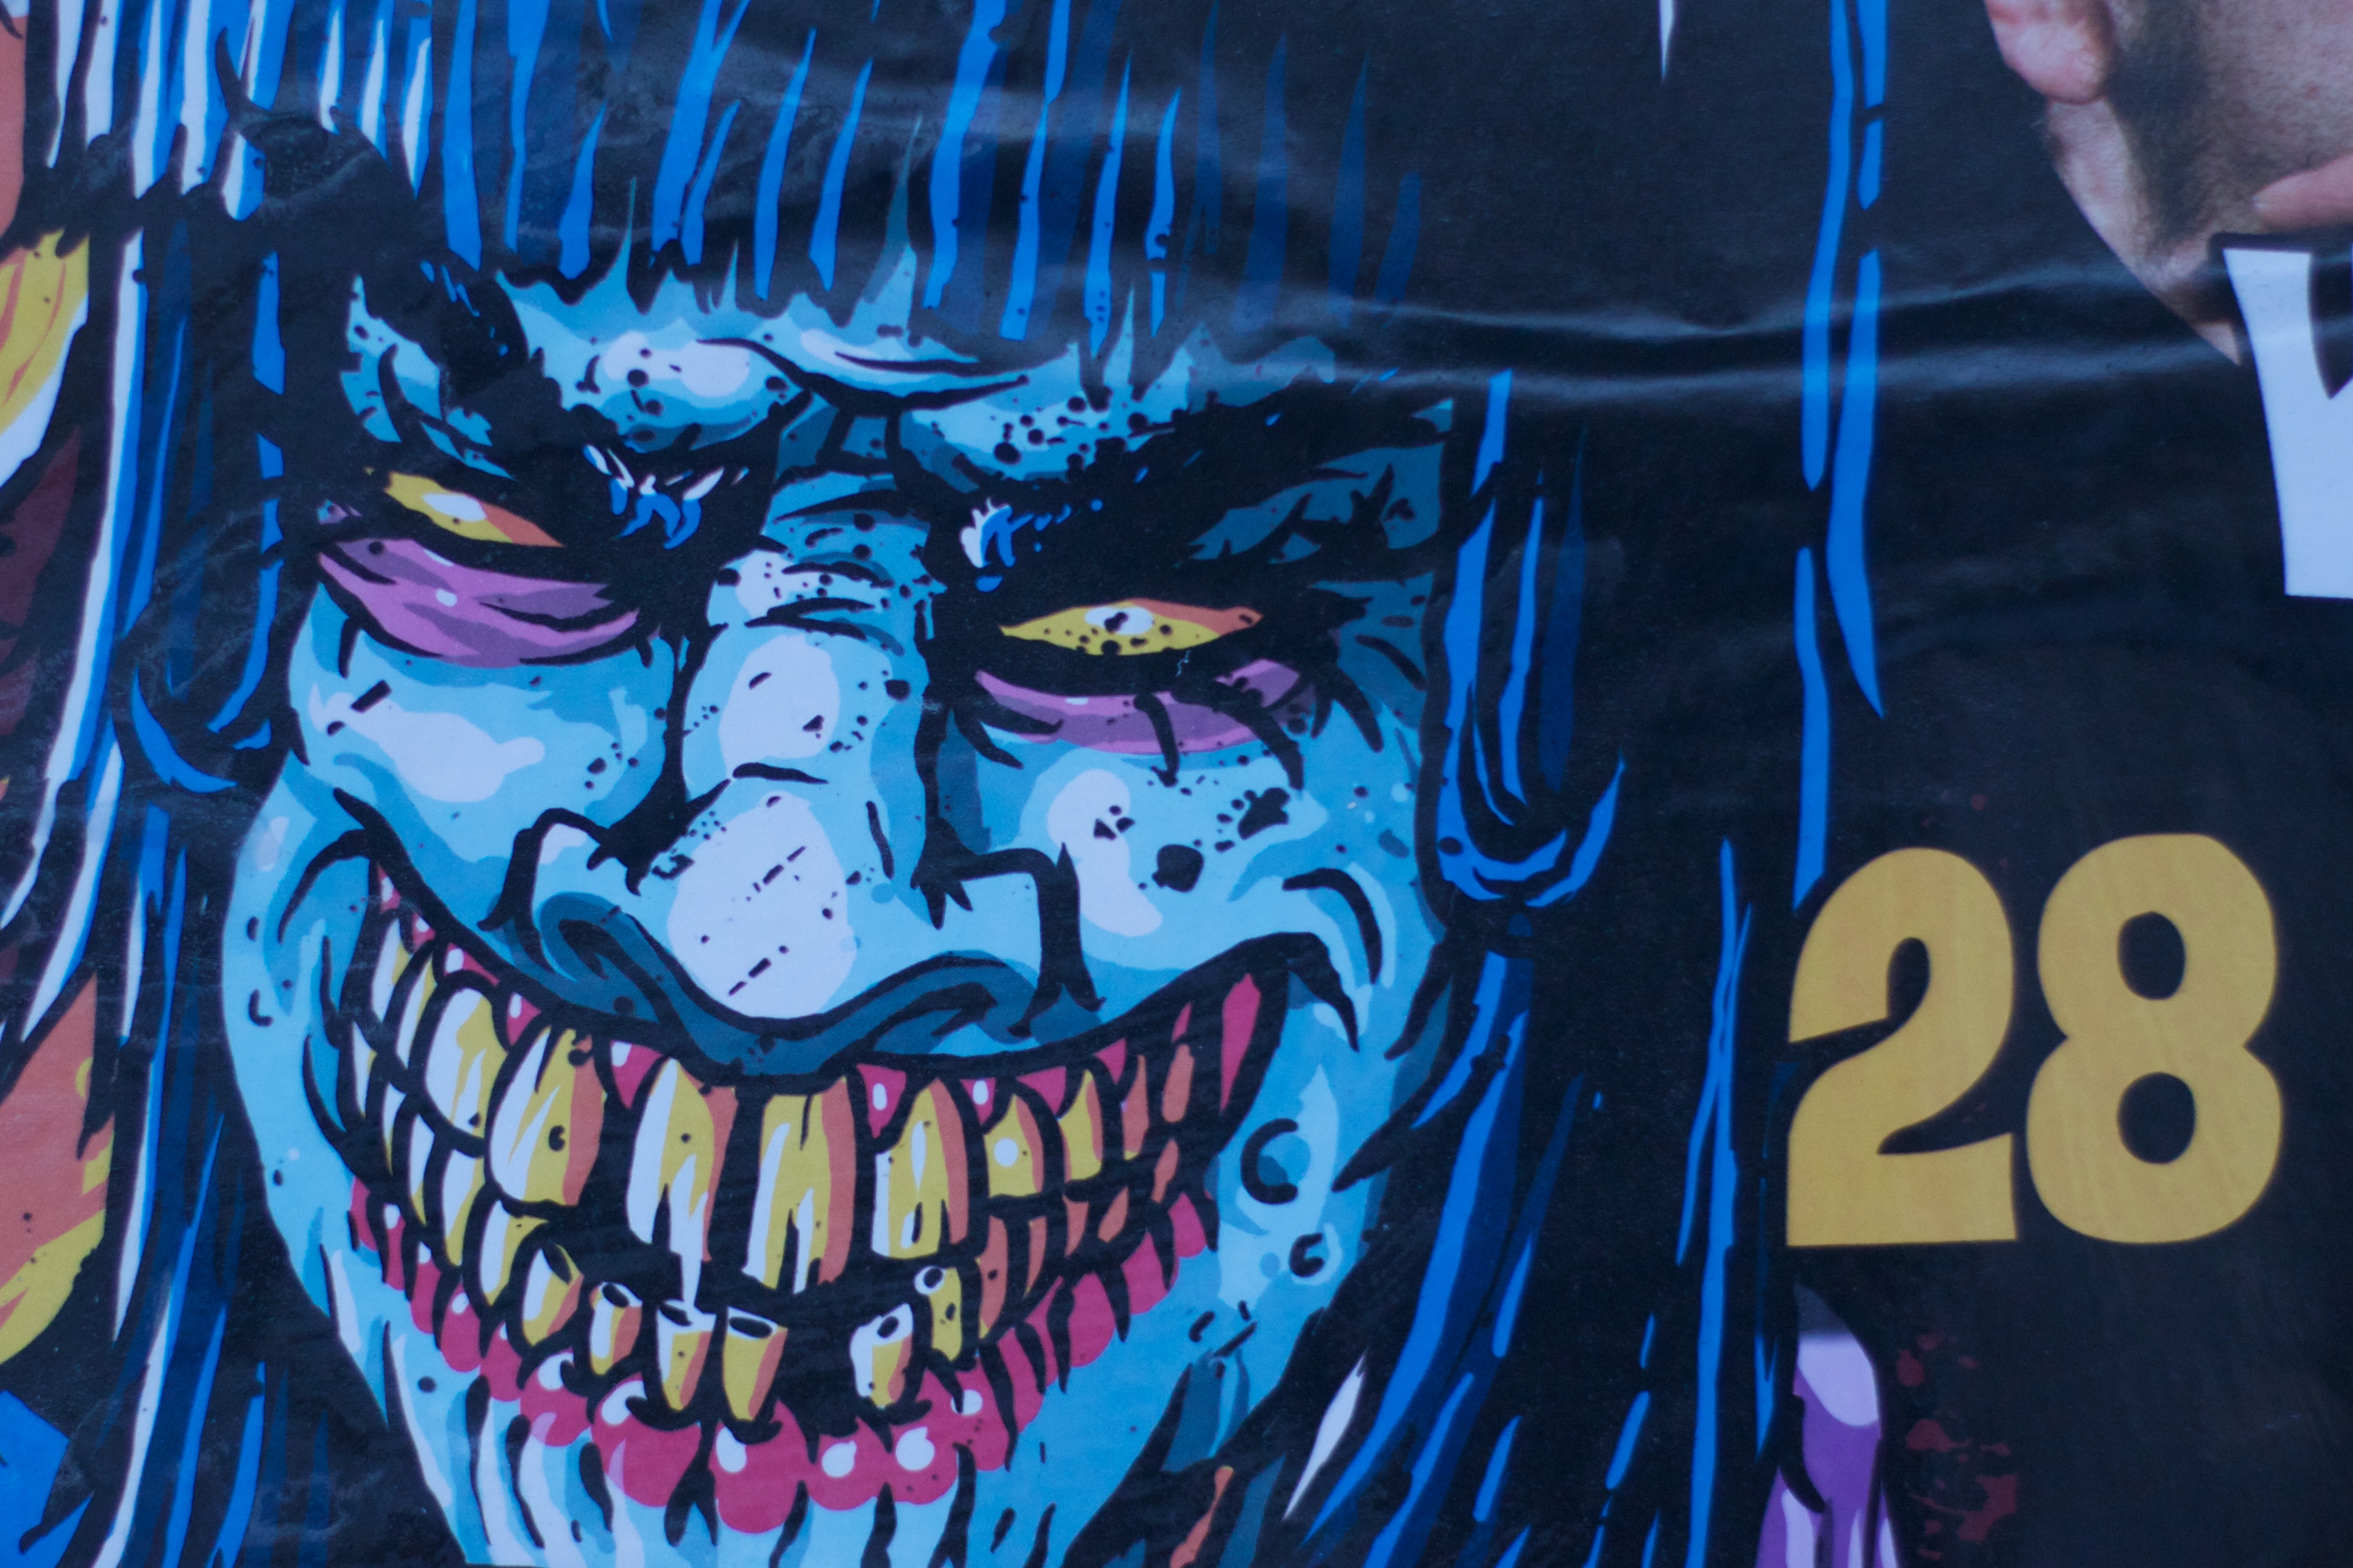
color, blue, graffiti, street art, art, illustration, mural